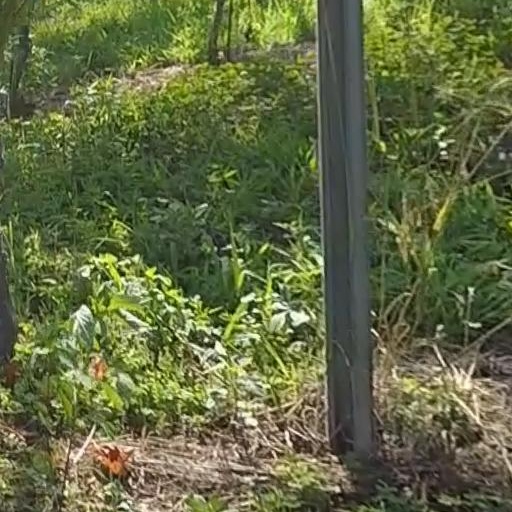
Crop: grape